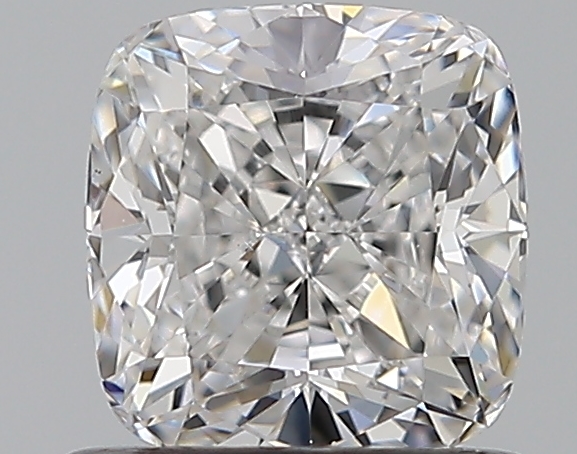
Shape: cushion
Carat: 0.81
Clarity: VS2
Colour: E
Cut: EX
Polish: EX
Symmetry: EX
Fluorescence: F
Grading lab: GIA
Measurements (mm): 5.4 x 5.19 x 3.41